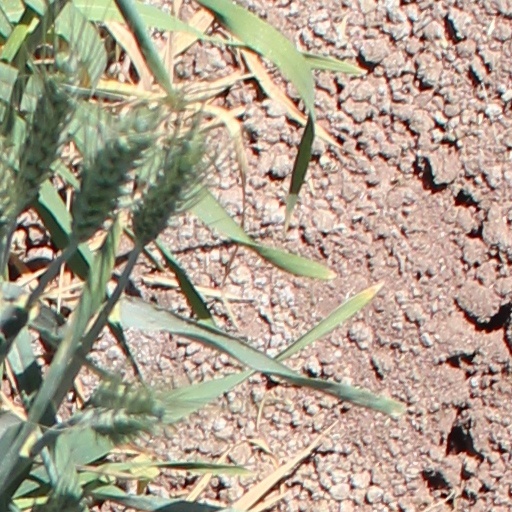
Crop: wheat